Answer in natural language. How many Dressers are visible in the scene? Choose between the following options: 1, 0, 6, 7 or 5
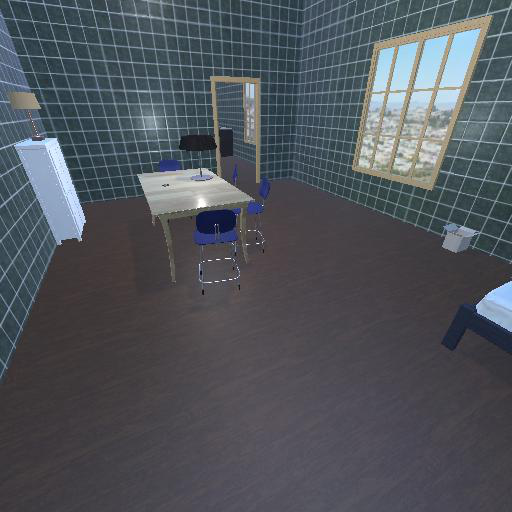
<answer>1</answer>